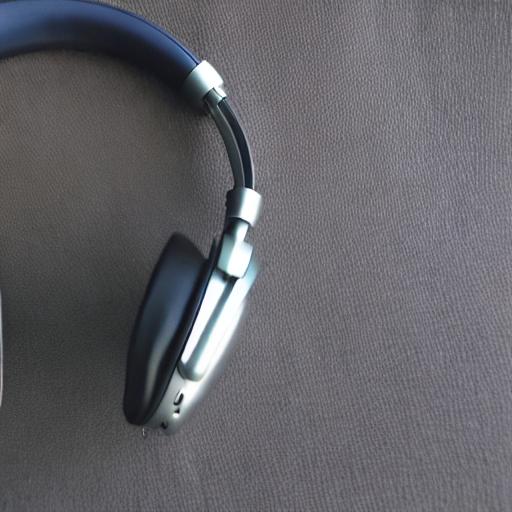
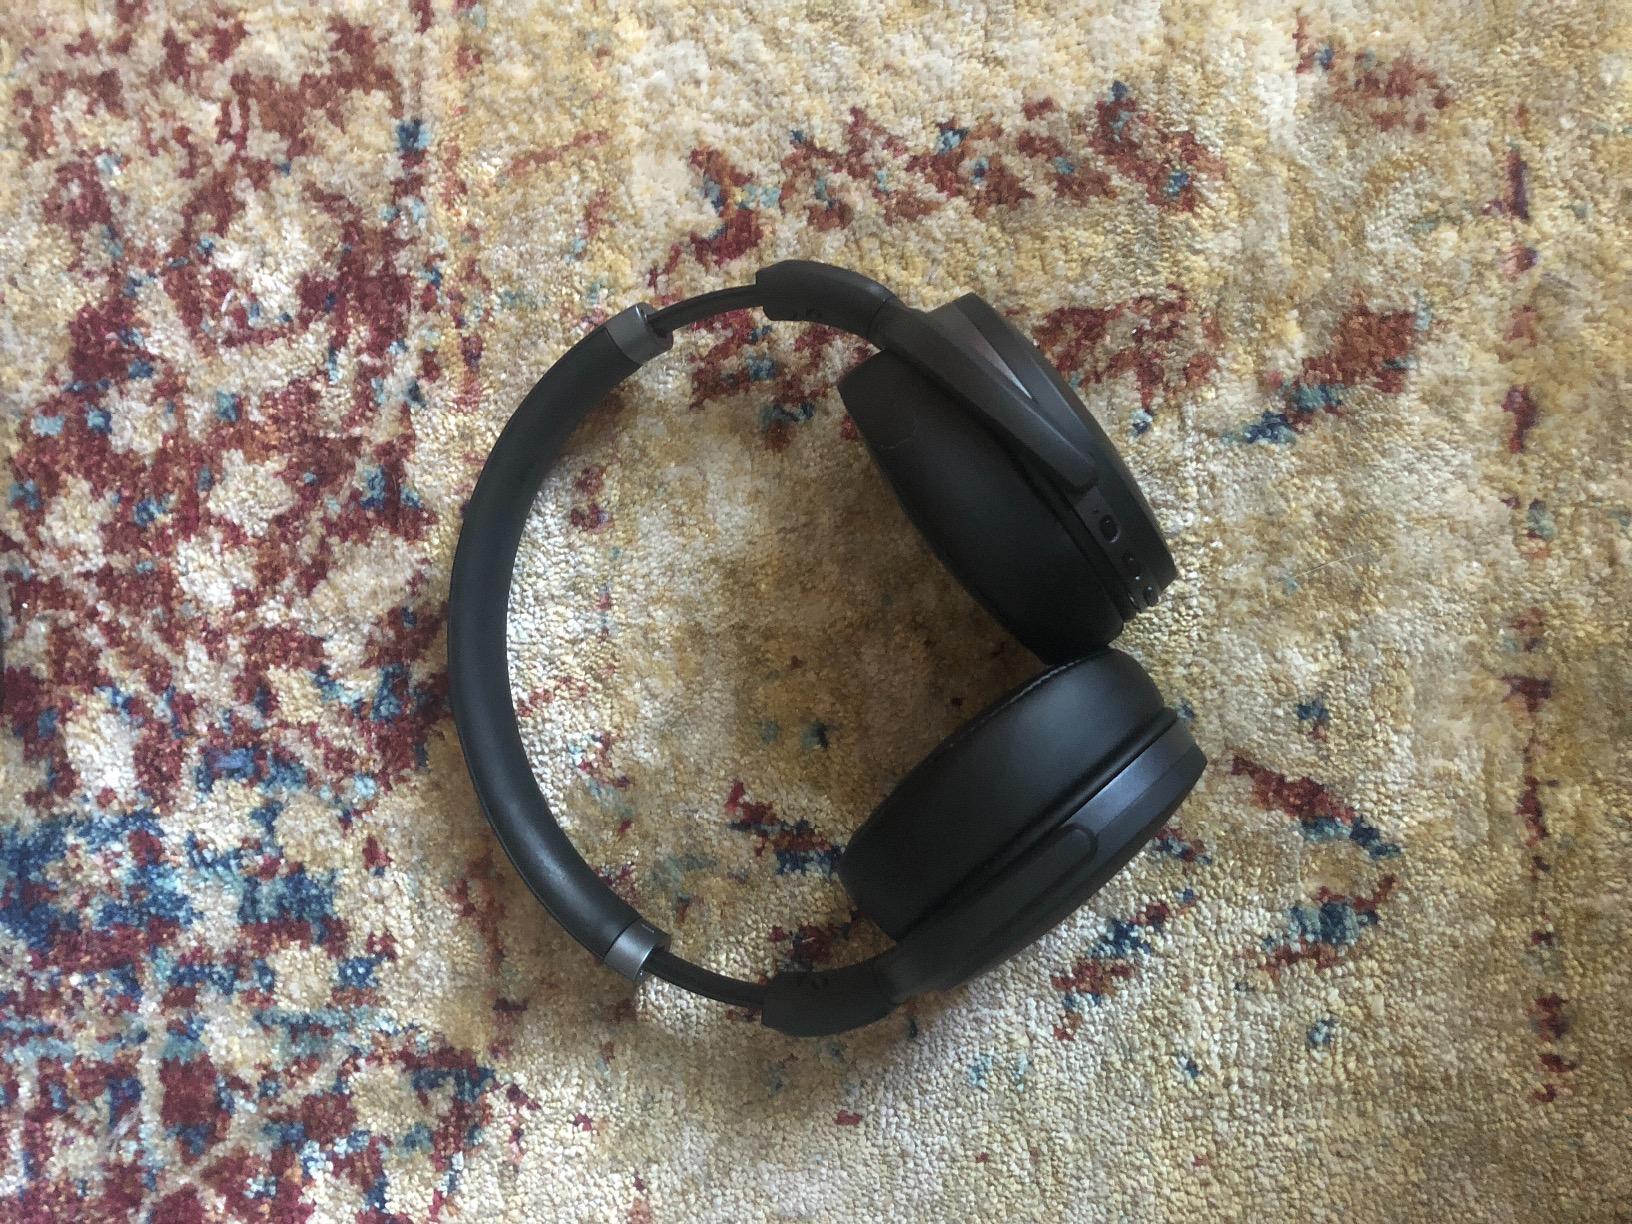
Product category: headphones
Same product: no